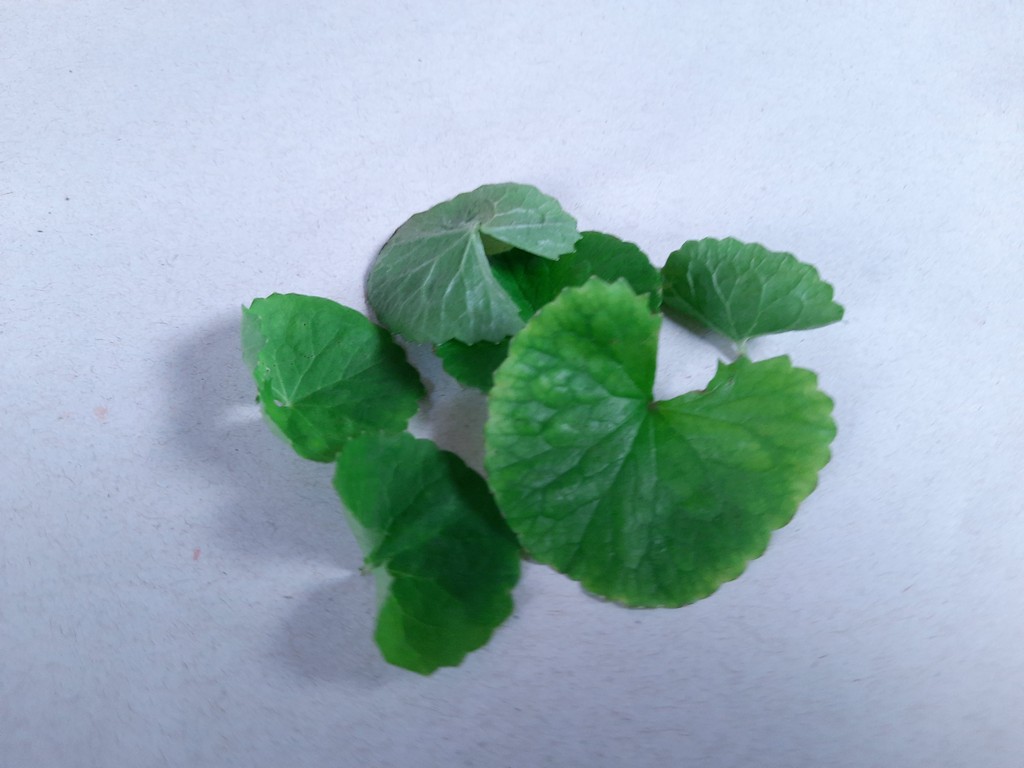
Label: Healthy